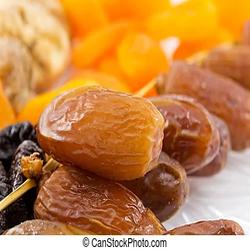
Label: Dates